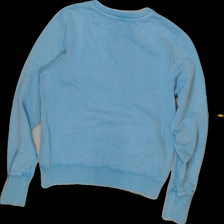
View: back
Type: T-shirt
Category: Ladies
Brand: Tiger of Sweden
Colors: Blue, Yellow
Material: 100% Cott
Pattern: Logo print
Cut: C-collar
Size: M
Season: All
Trend: No trend
Stains: No
Price range: <50
Recommended usage: Reuse